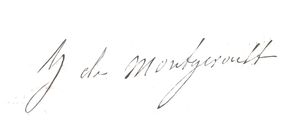
Signature d'Hélène de Montgeroult (1764–1836)
Hélène de Montgeroult est une compositrice et pianiste française, reconnue comme étant une des meilleures interprètes de piano-forte et improvisatrices de son temps.
Les Études d'Hélène de Montgeroult représentent 114 pièces pédagogiques pour le piano. Leur composition s'étend de 1788 à 1812. L'ensemble est publié dans le monumental — plus de 700 pages — Cours complet pour l'enseignement du forte-piano conduisant progressivement des premiers éléments aux plus grandes difficultés, en trois volumes, les Études occupant les volumes nᵒˢ 2 et 3. Elles sont numérotées de 14 à 127 dans le catalogue dit « JD » des œuvres de Montgeroult, établi par le musicologue français Jérôme Dorival.